Mason Verger

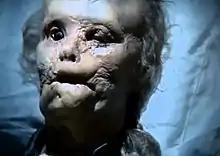
Gary Oldman as Mason Verger in the 2001 film "Hannibal"

Mason R. Verger is a fictional character and the main antagonist of Thomas Harris's 1999 novel "Hannibal", as well as its 2001 film adaptation and the second and third seasons of the TV series "Hannibal". In the film, he is portrayed by Gary Oldman, while in the TV series he is portrayed by Michael Pitt and Joe Anderson.